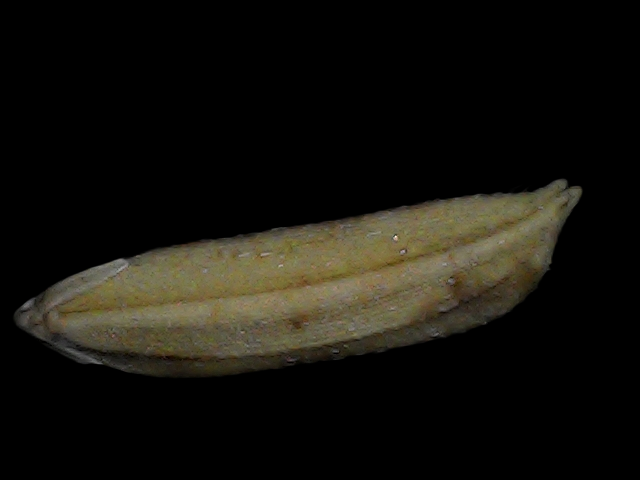
Rice variety: Bd87